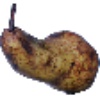
Label: pear_abate